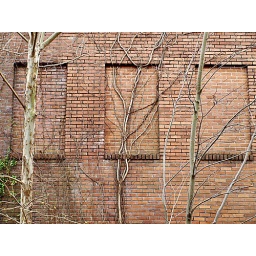
2009-03-11 wed -- North facing bricked up windows of unknown building - under Pascagoula Street Bridge - Jackson MS